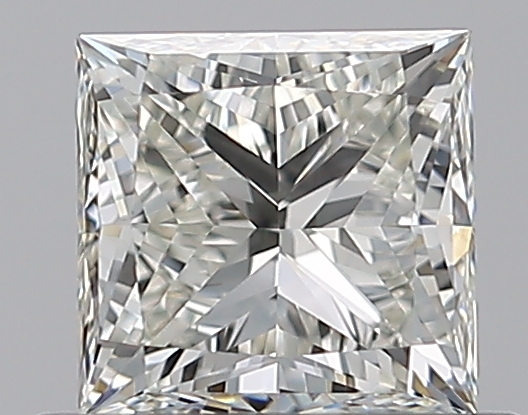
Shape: princess
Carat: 0.72
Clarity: VS2
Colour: J
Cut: EX
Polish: EX
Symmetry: VG
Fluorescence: N
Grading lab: GIA
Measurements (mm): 4.79 x 4.7 x 3.42